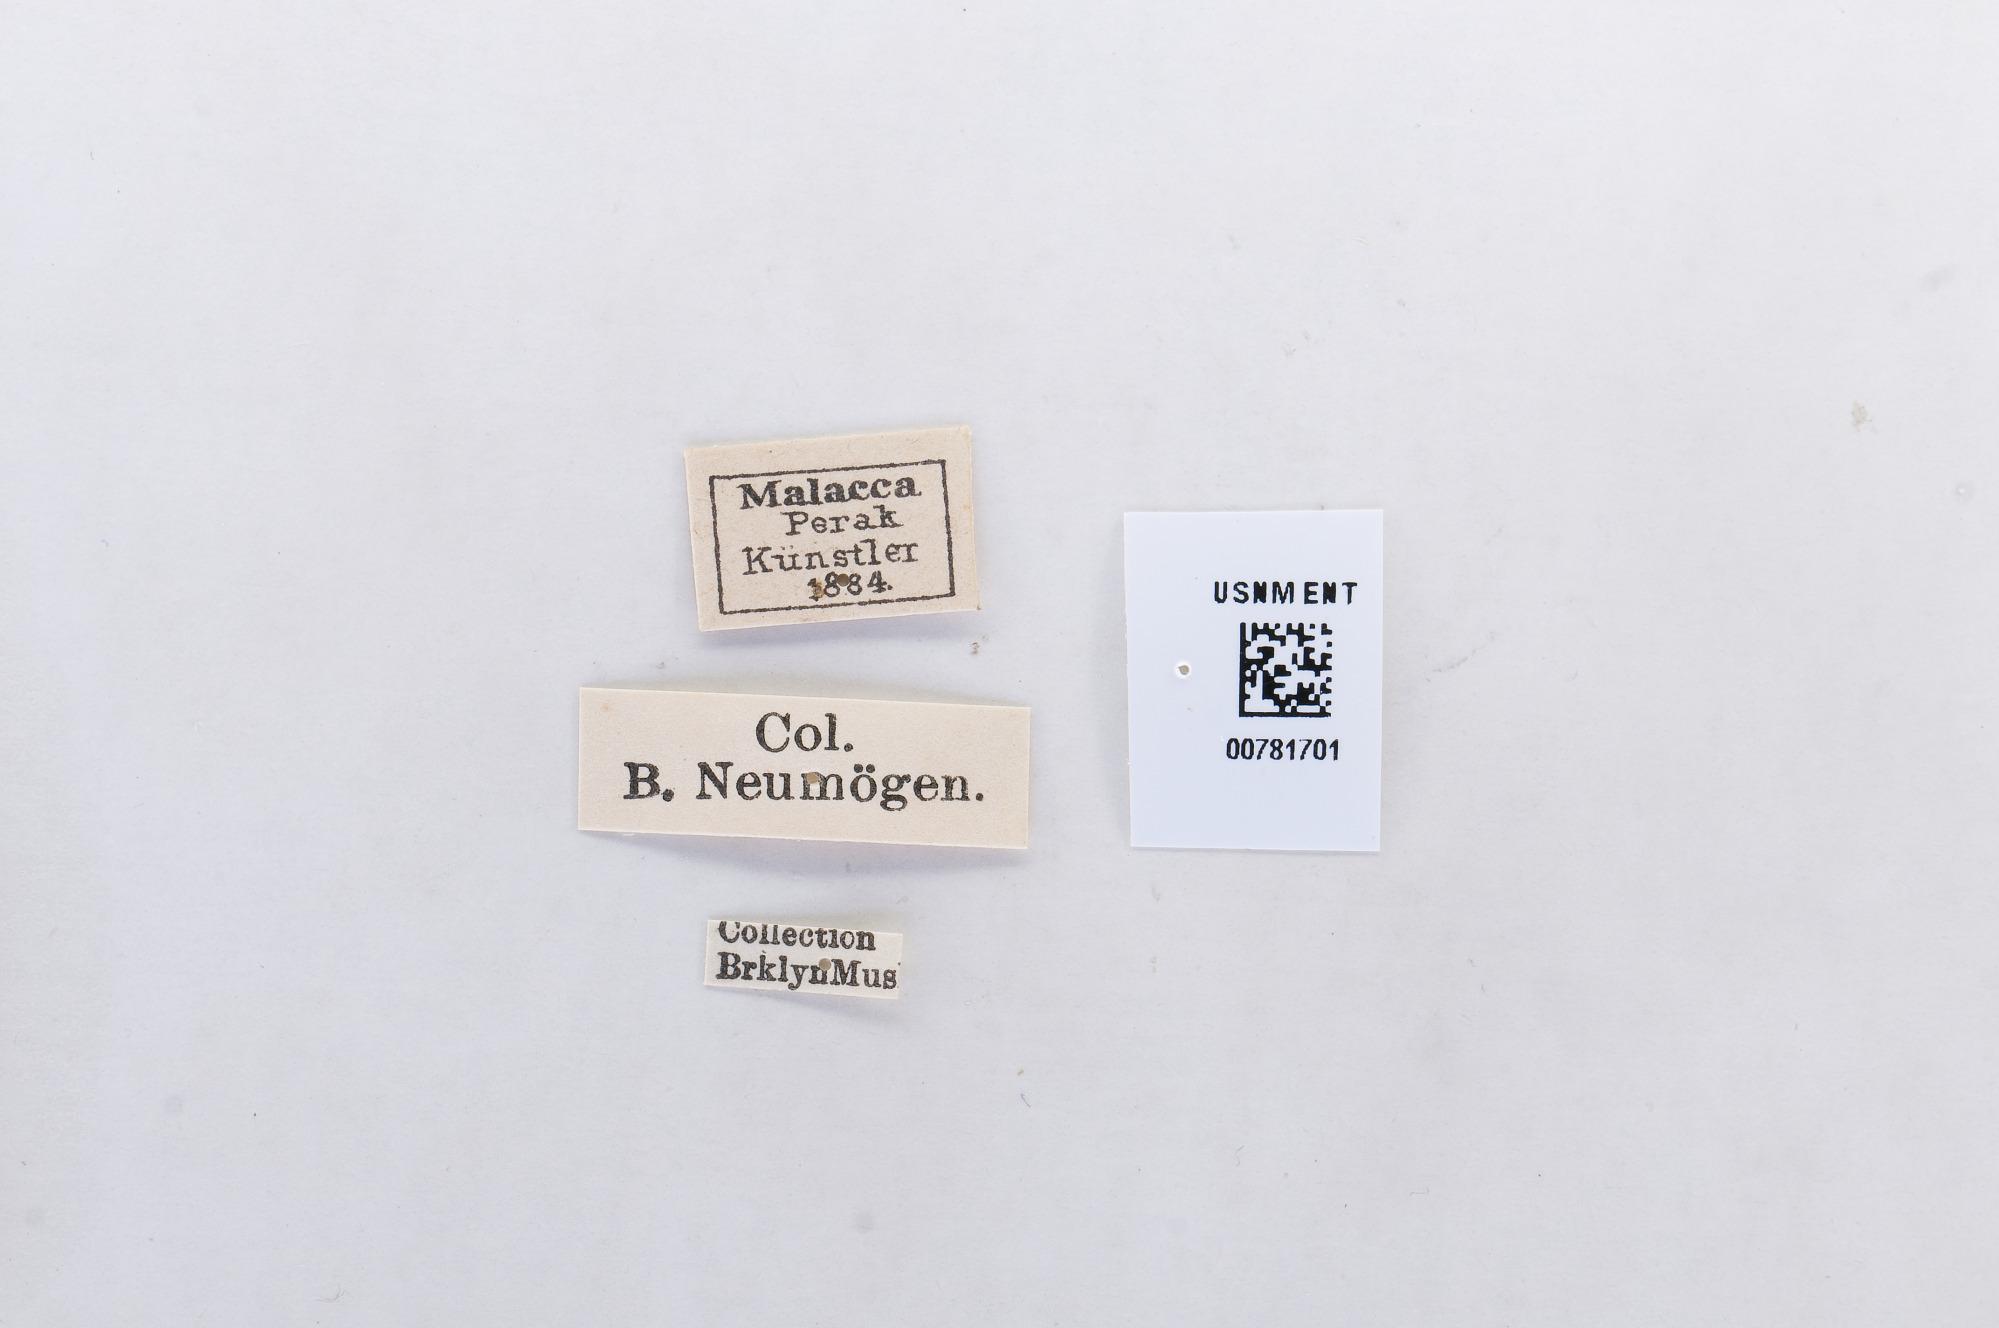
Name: Saletara panda
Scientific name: Saletara panda
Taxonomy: Animalia, Arthropoda, Hexapoda, Insecta, Lepidoptera, Pieridae, Pierinae